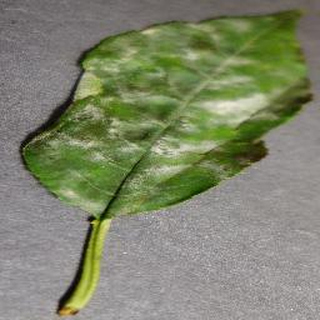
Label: cherry_powdery_mildew